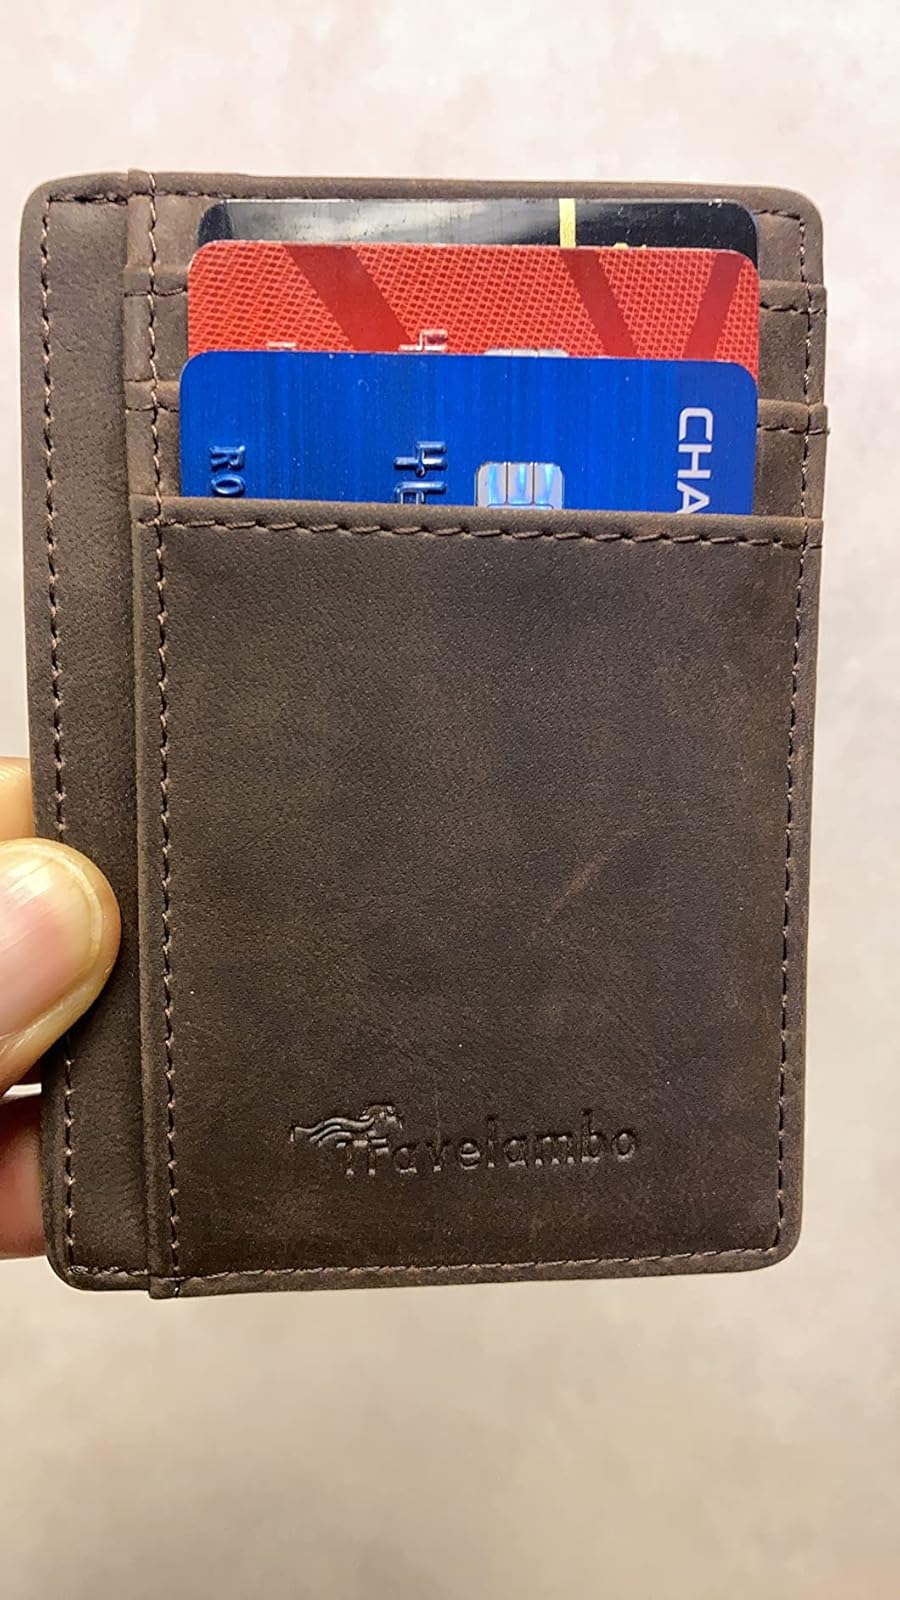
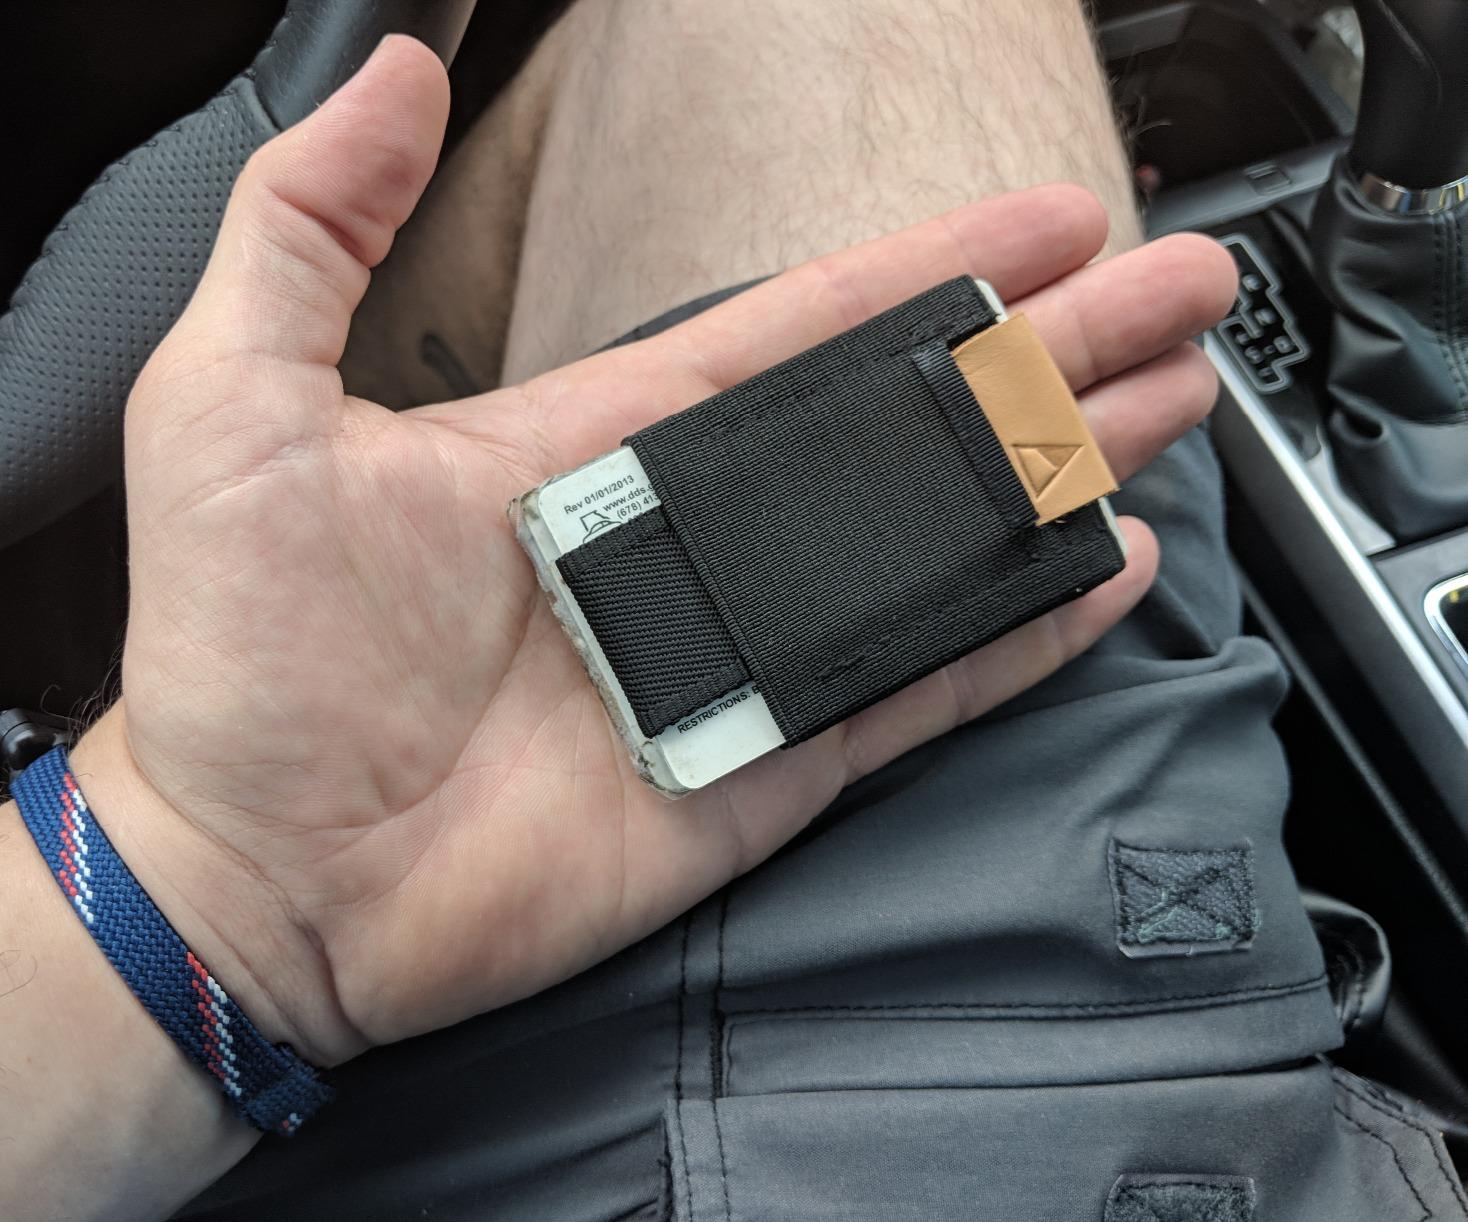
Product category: accessories_wallet
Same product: no